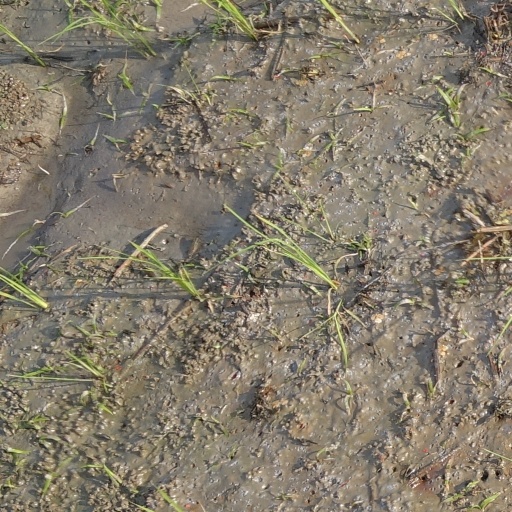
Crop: rice